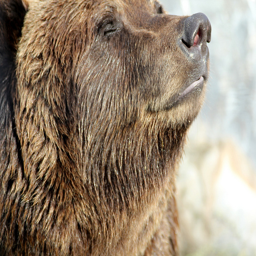
A brown bear looking up to the sky while smiling.
A large brown bears head with its eyes closed.
Close up of a big grizzly bear enjoying the warmth from the sunshine
A bear closes its eyes with wet fur.
A brown bear with head uplifted and eyes closed.